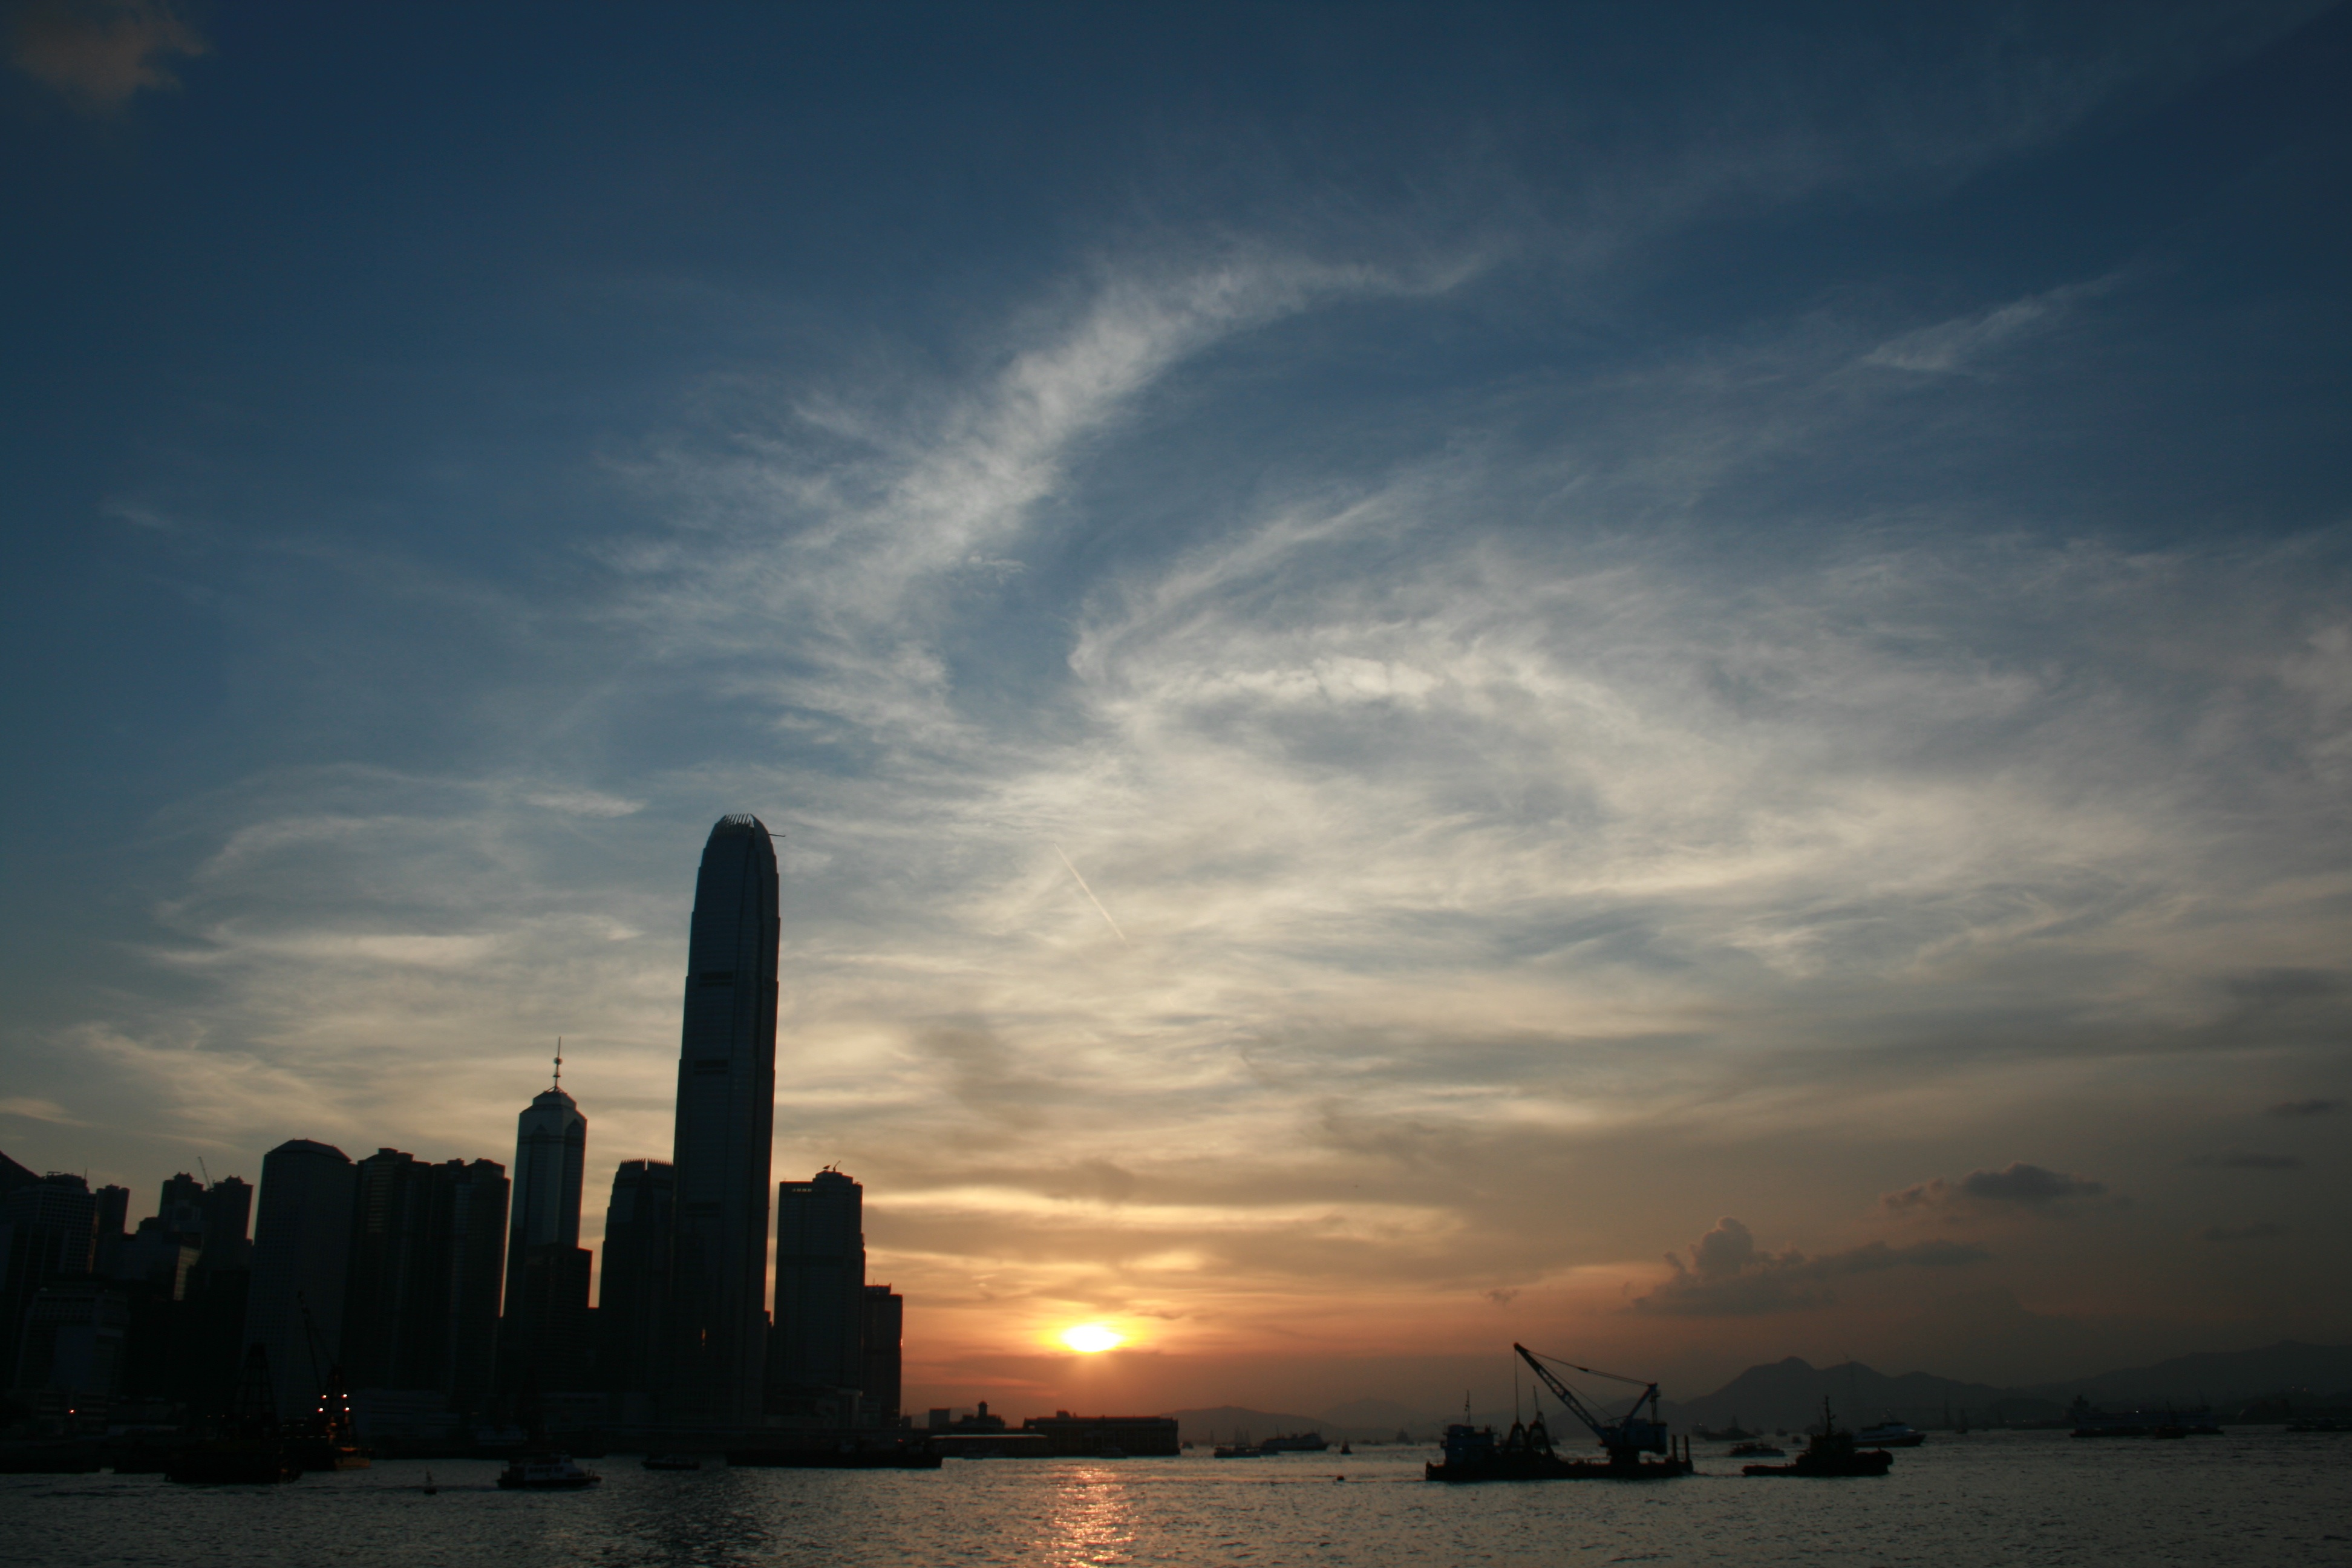
sea, coast, ocean, horizon, cloud, sky, sun, sunrise, sunset, skyline, sunlight, morning, dawn, cityscape, dusk, evening, reflection, afterglow, atmospheric phenomenon